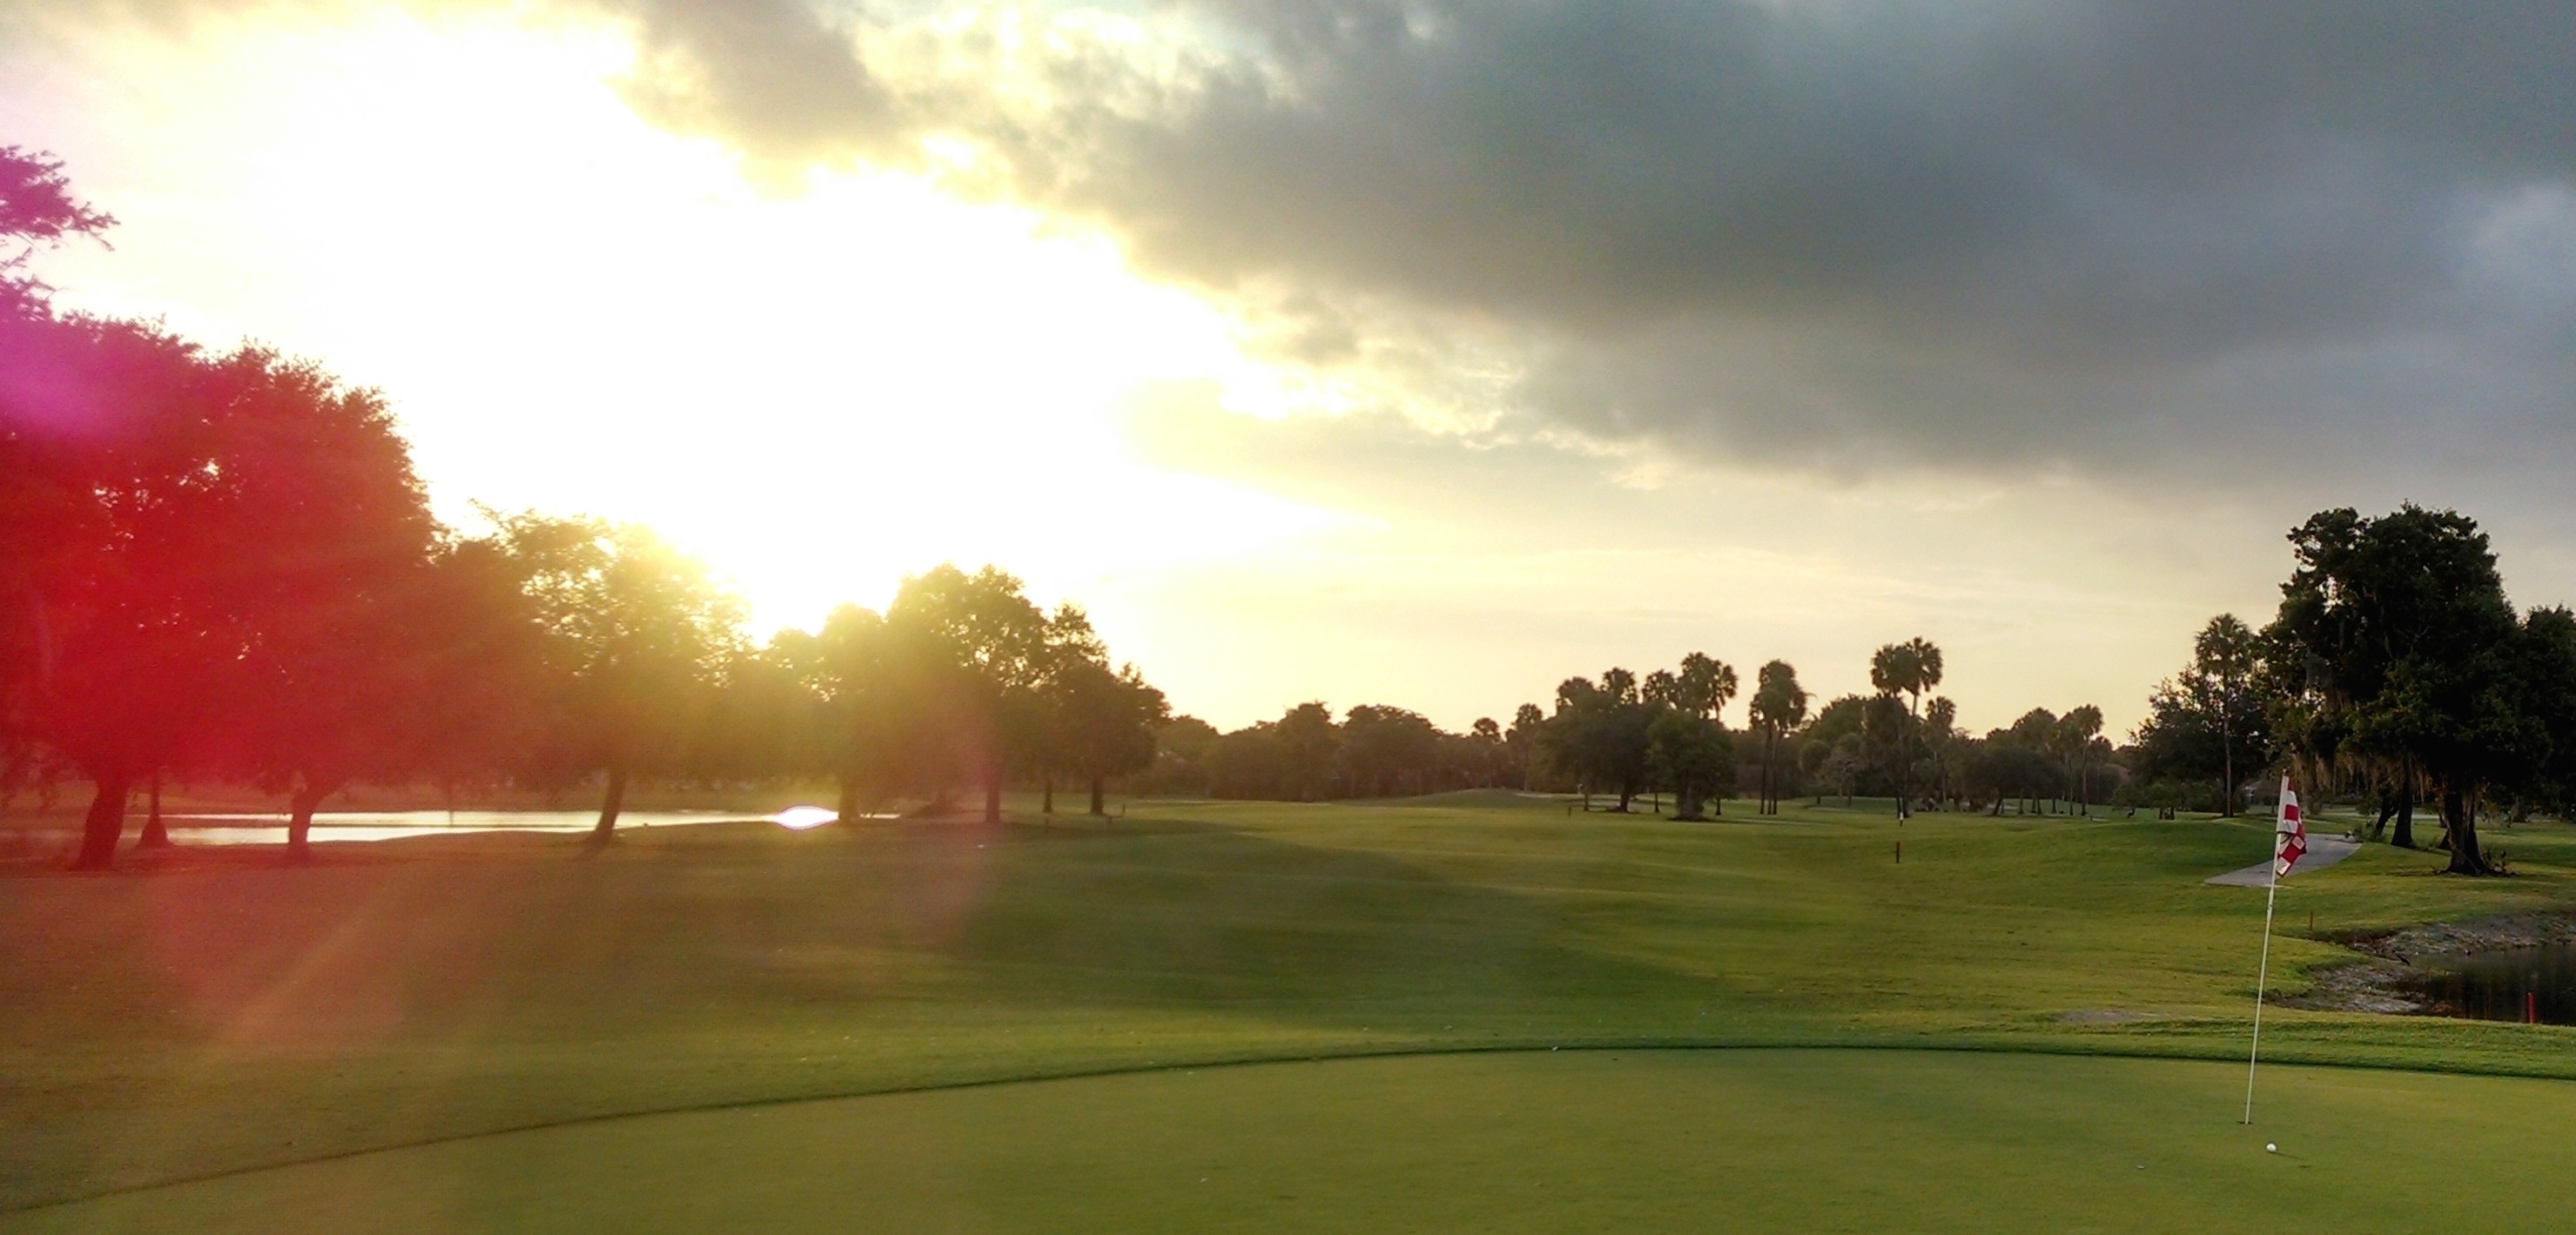
structure, sunset, morning, golf course, sport venue